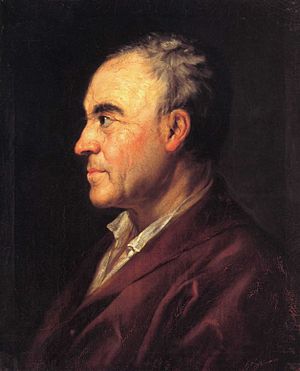
Johann Georg Sulzer
Johann Georg Sulzer, portræt af Anton Graff.
Johann Georg Sulzer var en tysk filosof og æstetiker.